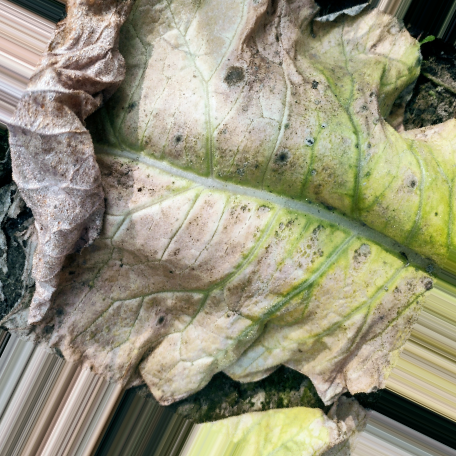
Label: Downy Mildew